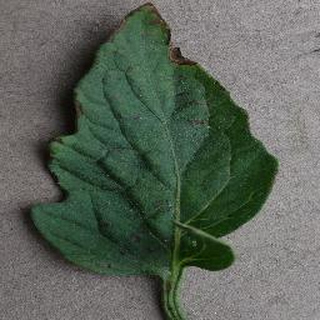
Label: tomato_bacterial_spot